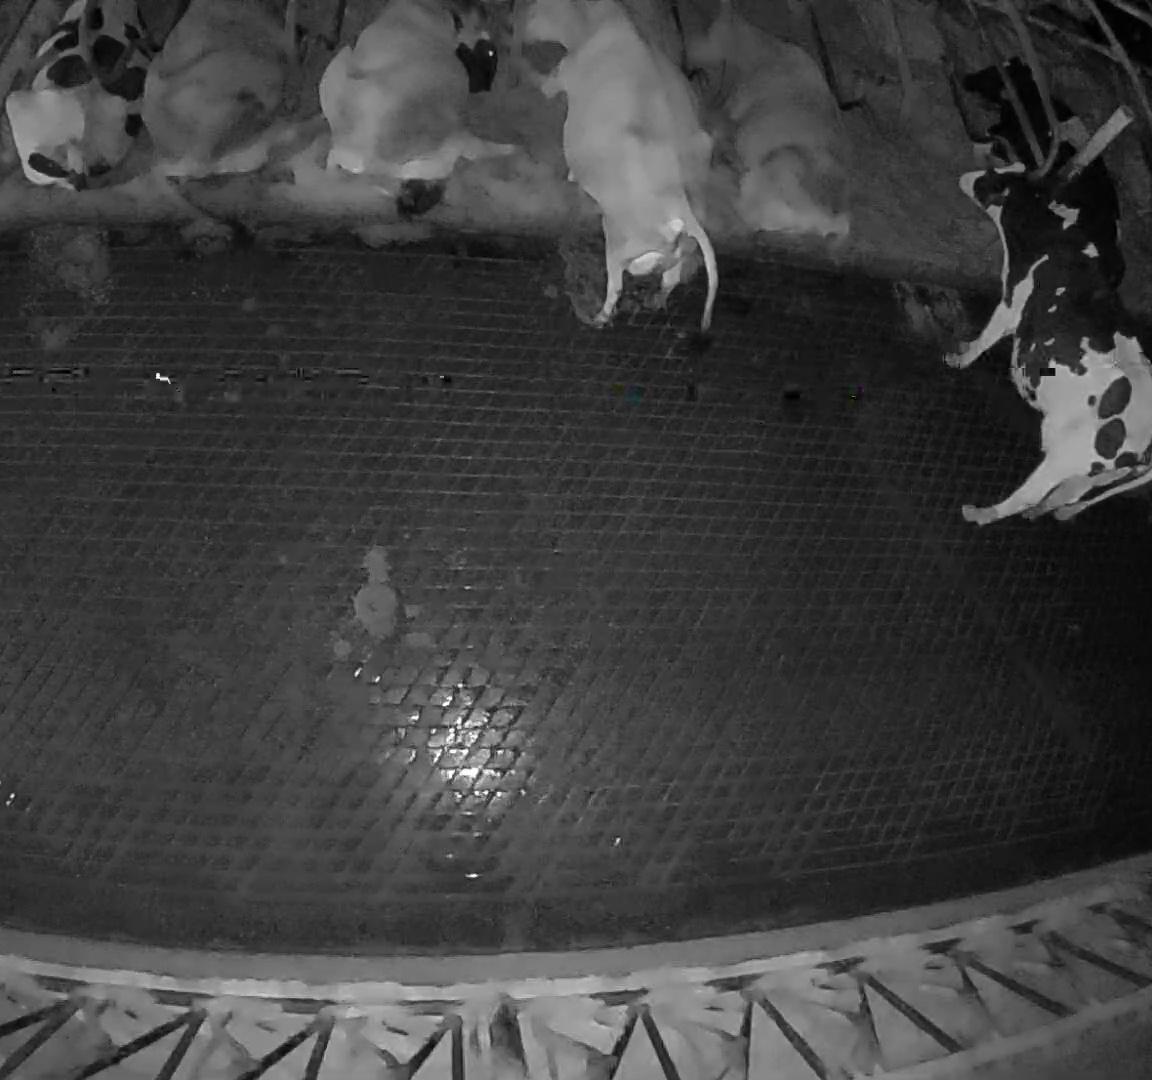
Number of cows: 7